Allison Littlejohn

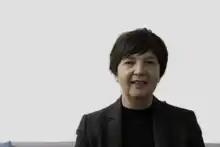
Littlejohn in 2020

Allison Littlejohn, FHEA, is Professor of Learning Technology at University College London. She is a director of University College London's knowledge lab and an expert in learning sciences, specialising in professional and digital learning.